Vilhelm Rosenqvist

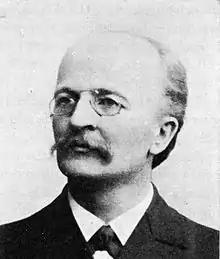
Vilhelm Teodor Rosenqvist

Vilhelm Teodor Rosenqvist (14 October 1856, in Lapinjärvi – 26 October 1925) was a Finnish secondary school teacher and politician. He was a member of the Diet of Finland from 1899 to 1906 and of the Parliament of Finland from 1907 to 1909, representing the Swedish People's Party of Finland (SFP). He was the younger brother of Gustaf Rosenqvist.